Dario Argento's World of Horror

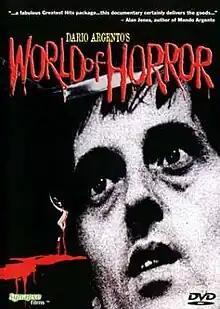
DVD cover

Dario Argento's World of Horror is an Italian documentary film that chronicles the career of Italian director Dario Argento.